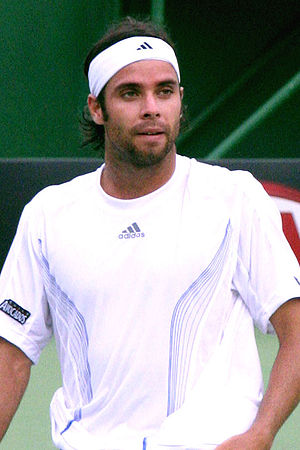
Fernando González
Fernando Francisco González Cuiffardi er en tidligere professionel chilensk tennisspiller, som stoppede sin aktive karriere, 9.Februar 2012. Han var kendt for at have en aggressiv spillestil og et hurtigt forhåndsslag, hvilket ses ved hans kælenavn Mano de Piedra.